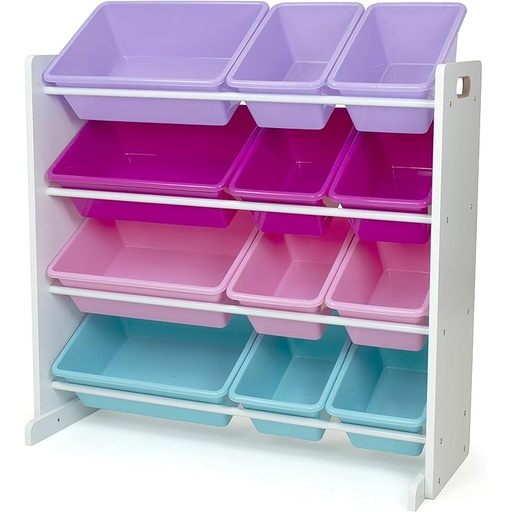
Humble Crew Kids Toy Storage Organizer with 12 Plastic Bins, White/Pink/Purple/Turquoise – Removable Bins for Playroom, Bedroom, Toddler Furniture for Boys and Girls Ages
About This Plastic Organize & Declutter Easily – This space-saving toy organizer includes 12 plastic bins (8 standard, 4 large) that help sort and store toys, books, and games, making clean-up quick and simple. Kid-Friendly Design – Perfect height for toddlers and preschoolers to access and put away their favorite toys; encourages independence, sorting skills, and early cognitive development. Durable & Safe Construction – Sturdy engineered wood frame with steel dowels ensures long-lasting strength and stability; bins are BPA- and phthalate-free for added safety. Customizable and Expandable – Includes colorful, removable plastic bins in red, green, blue, and yellow; additional standard and large bins sold separately to match your storage needs. Perfect for Any Room – Complements playrooms, bedrooms, or living areas; coordinates with other Humble Crew kids furniture collections to fit any home décor. Overview Color : White/Pink/Purple/Turquoise Brand : Humble Crew Size : 34x11x31 inches,12x9x6 inches,16x12x6 inches Item Depth : 15.5 inches Item dimensions L x W x H : 16 x 34 x 31 inches Item Weight 18 Pounds : Style Tall : Item Weight 18 Pounds : Style Tall Assembly Required Yes : Shape Rectangular : Assembly Required Yes : Shape Rectangular
Brand: HumbleCrew
Category: Furniture > Cabinets & Storage > Storage Chests > Toy Chests